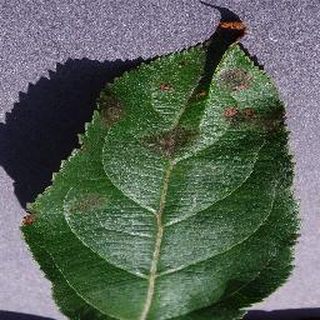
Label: apple_apple_scab